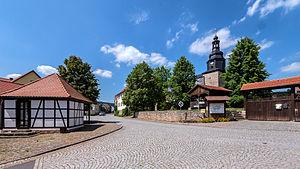
Hohenfelden est une municipalité allemande du land de Thuringe, dans l'arrondissement du Pays-de-Weimar, au centre de l'Allemagne. En 2015, sa population est de 370 habitants.